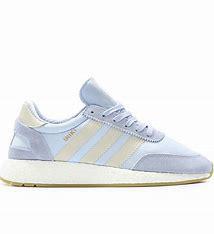
Brand: Adidas
Model: Iniki Runner